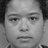
Emotion: neutral